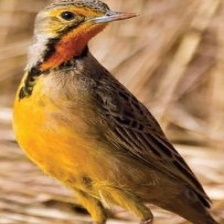
Species: CAPE LONGCLAW
Scientific name: MACRONYX CAPENSIS